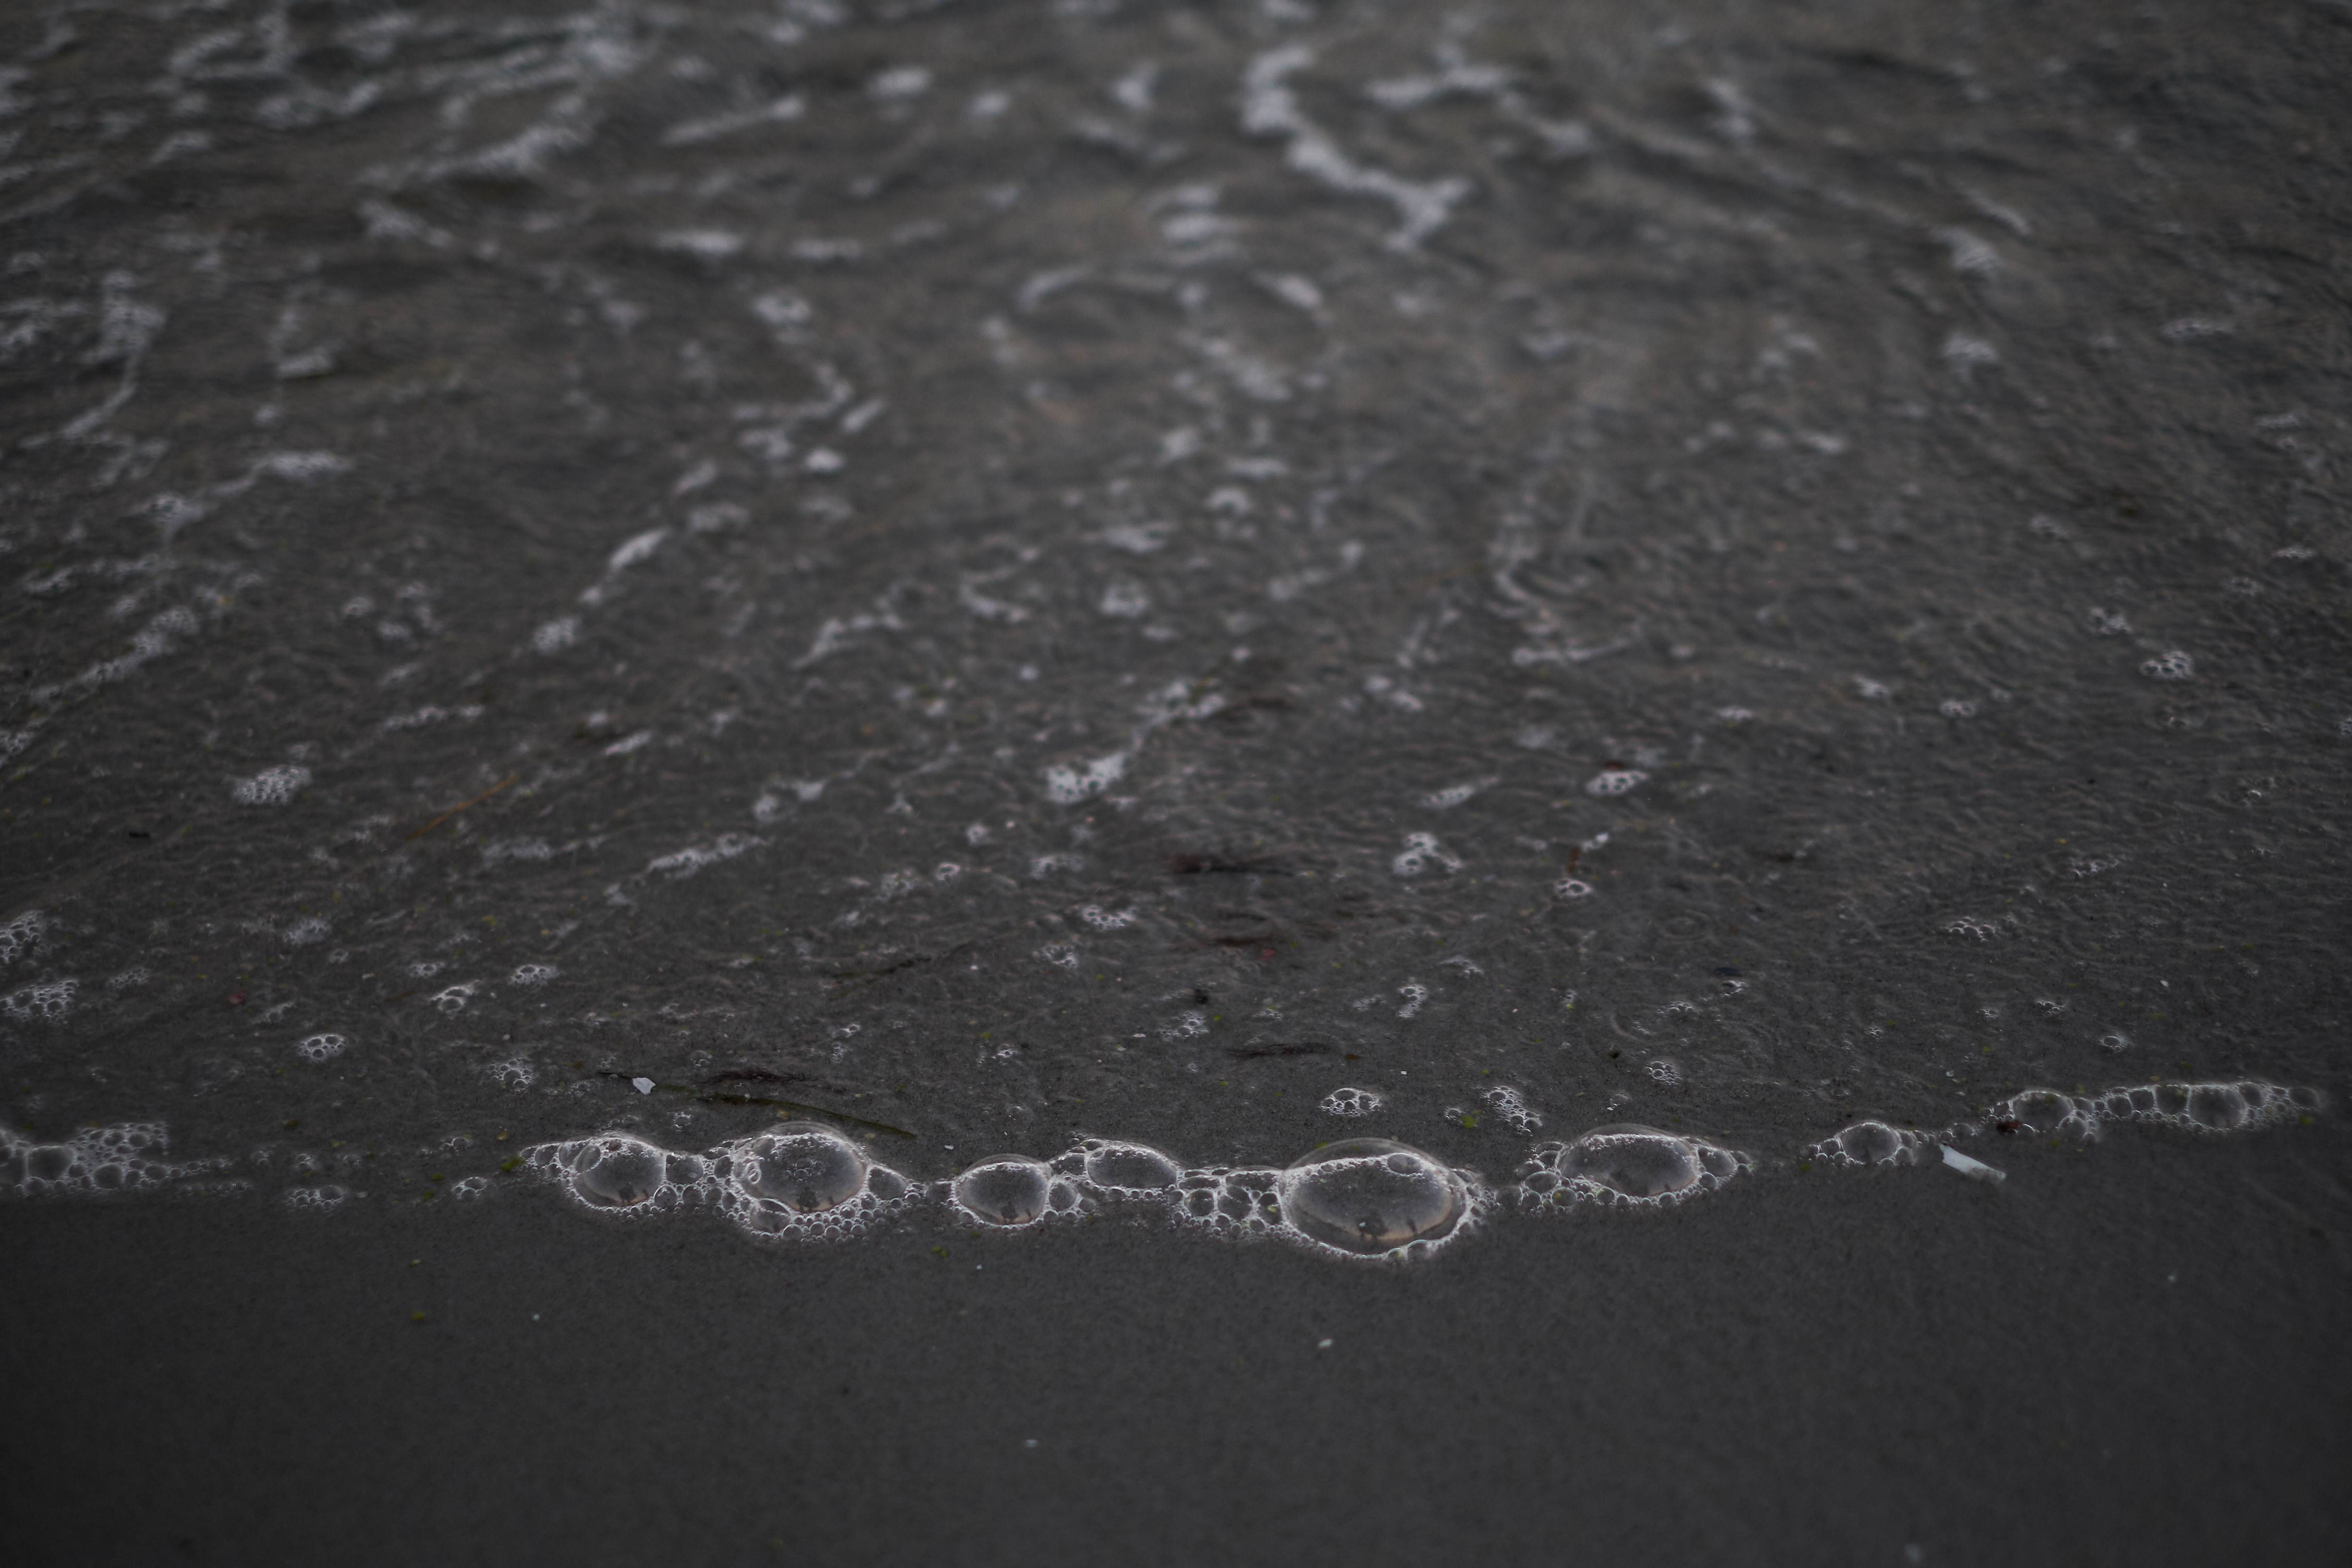
black and white, texture, floor, asphalt, soil, black, monochrome, material, circle, monochrome photography